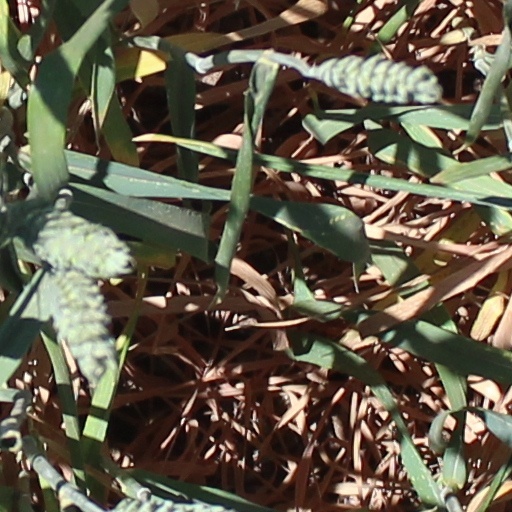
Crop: wheat